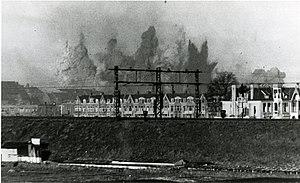
Bombardement du district de Bezuidenhout à La Haye. Vu du village de banlieue de Voorburg, probablement vu de la rue Staringkade. Derrière le remblai de chemin de fer, la rue Schenkkade au coin de la rue Laan van Nieuw Oost-Indië. Español: Bombardeo del distrito de Bezuidenhout en La Haya. Visto desde el pueblo suburbano de Voorburg, probablemente visto desde la calle Staringkade. Detrás del terraplén del ferrocarril la calle Schenkkade en la esquina de la calle Laan van Nieuw Oost-Indië. Português: Bombardeio do distrito de Bezuidenhout em Haia. Visto da aldeia suburbana de Voorburg, provavelmente visto da rua Staringkade. Atrás do aterro ferroviário a rua Schenkkade na esquina da rua Laan van Nieuw Oost-Indië. Русский: Бомбардировка района Безуйденхуот в Гааге. Посещение из пригородной деревни Ворбург, вероятно, видно с улицы Старингкаде. За железнодорожной набережной - улица Шенккаде на углу улицы Лаан ван Ньеу Ост-Инди. 中文（简体）‎: 轰炸海牙Bezuidenhout区。 从郊区的沃尔堡村出发，可能从Staringkade街上看到。 在铁路堤防后面街道Schenkkade在街道Laan van Nieuw Oost-Indië的角落。 日本語: ハーグのBezuidenhout地区の爆撃。 おそらく通りStaringkadeから見えるVoorburgの郊外の村から見た。 鉄道の堤防の後ろに通りの角にあるSchenkkade通りLaan van Nieuw Oost-Indië。 हिन्दी: द हेग में बेज़ुइडेनहाउट जिले की बमबारी। वूरबर्ग के उपनगरीय गांव से देखा गया, शायद स्ट्रीट स्टियरिंगकेड से देखा गया। रेलवे तटबंध के पीछे सड़क के कोने पर सड़क शेन्केकडे लायन वैन नीउव ओस्ट-इंडिय। Bahasa Indonesia: Pemboman distrik Bezuidenhout di Den Haag. Dilihat dari desa pinggiran kota Voorburg, mungkin terlihat dari jalan Staringkade. Di belakang jalan kereta api, jalan Schenkkade di sudut jalan Laan van Nieuw Oost-Indië.